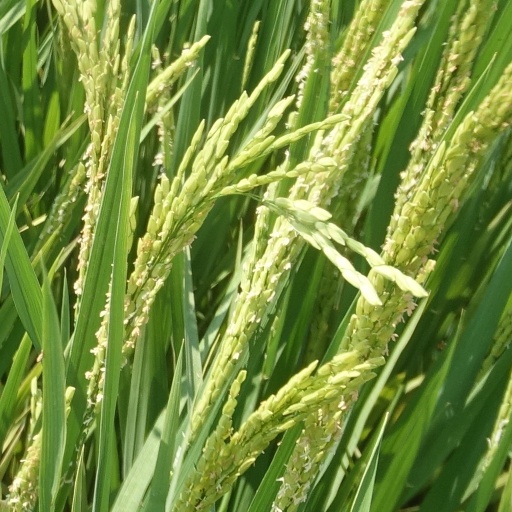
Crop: rice